The Prophet's Paradise (film)

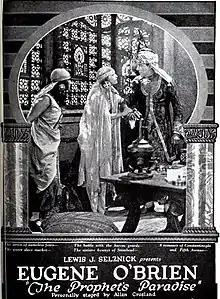

The Prophet's Paradise is a lost 1922 American silent drama film directed by Alan Crosland and starring Eugene O'Brien, Sigrid Holmquist, and Arthur Housman.